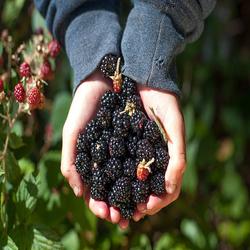
Label: Blackberry